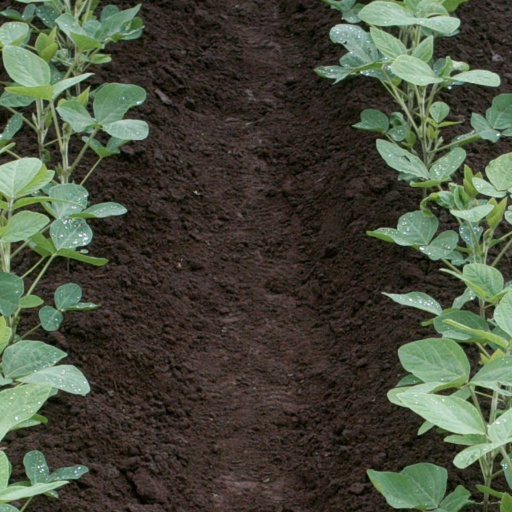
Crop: soybean